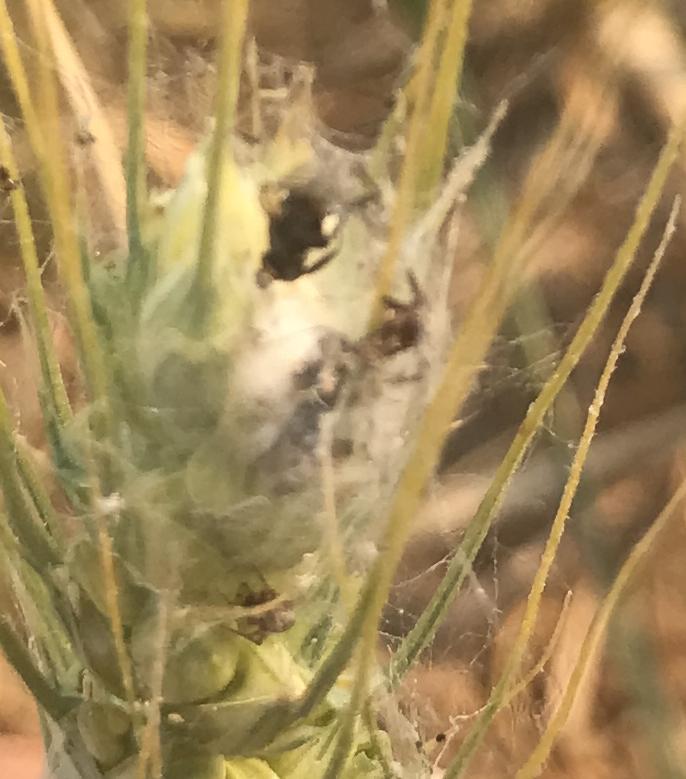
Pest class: predators